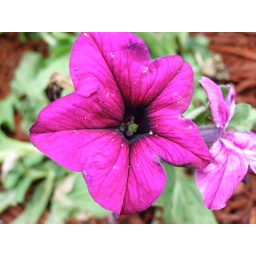
One of the flowers in front of our house